Lindstrand Balloons

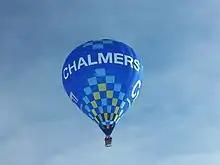
Linstrand Z90

Lindstrand Balloons was a manufacturer of hot air balloons and other aerostats. The company was started by Swedish-born pilot and aeronautical designer Per Lindstrand in Oswestry, England, as Colt Balloons (later Thunder & Colt Balloons, then Lindstrand Balloons) in 1978. Lindstrand Balloons was known for its leading-edge engineering, which included sophisticated testing and production facilities.